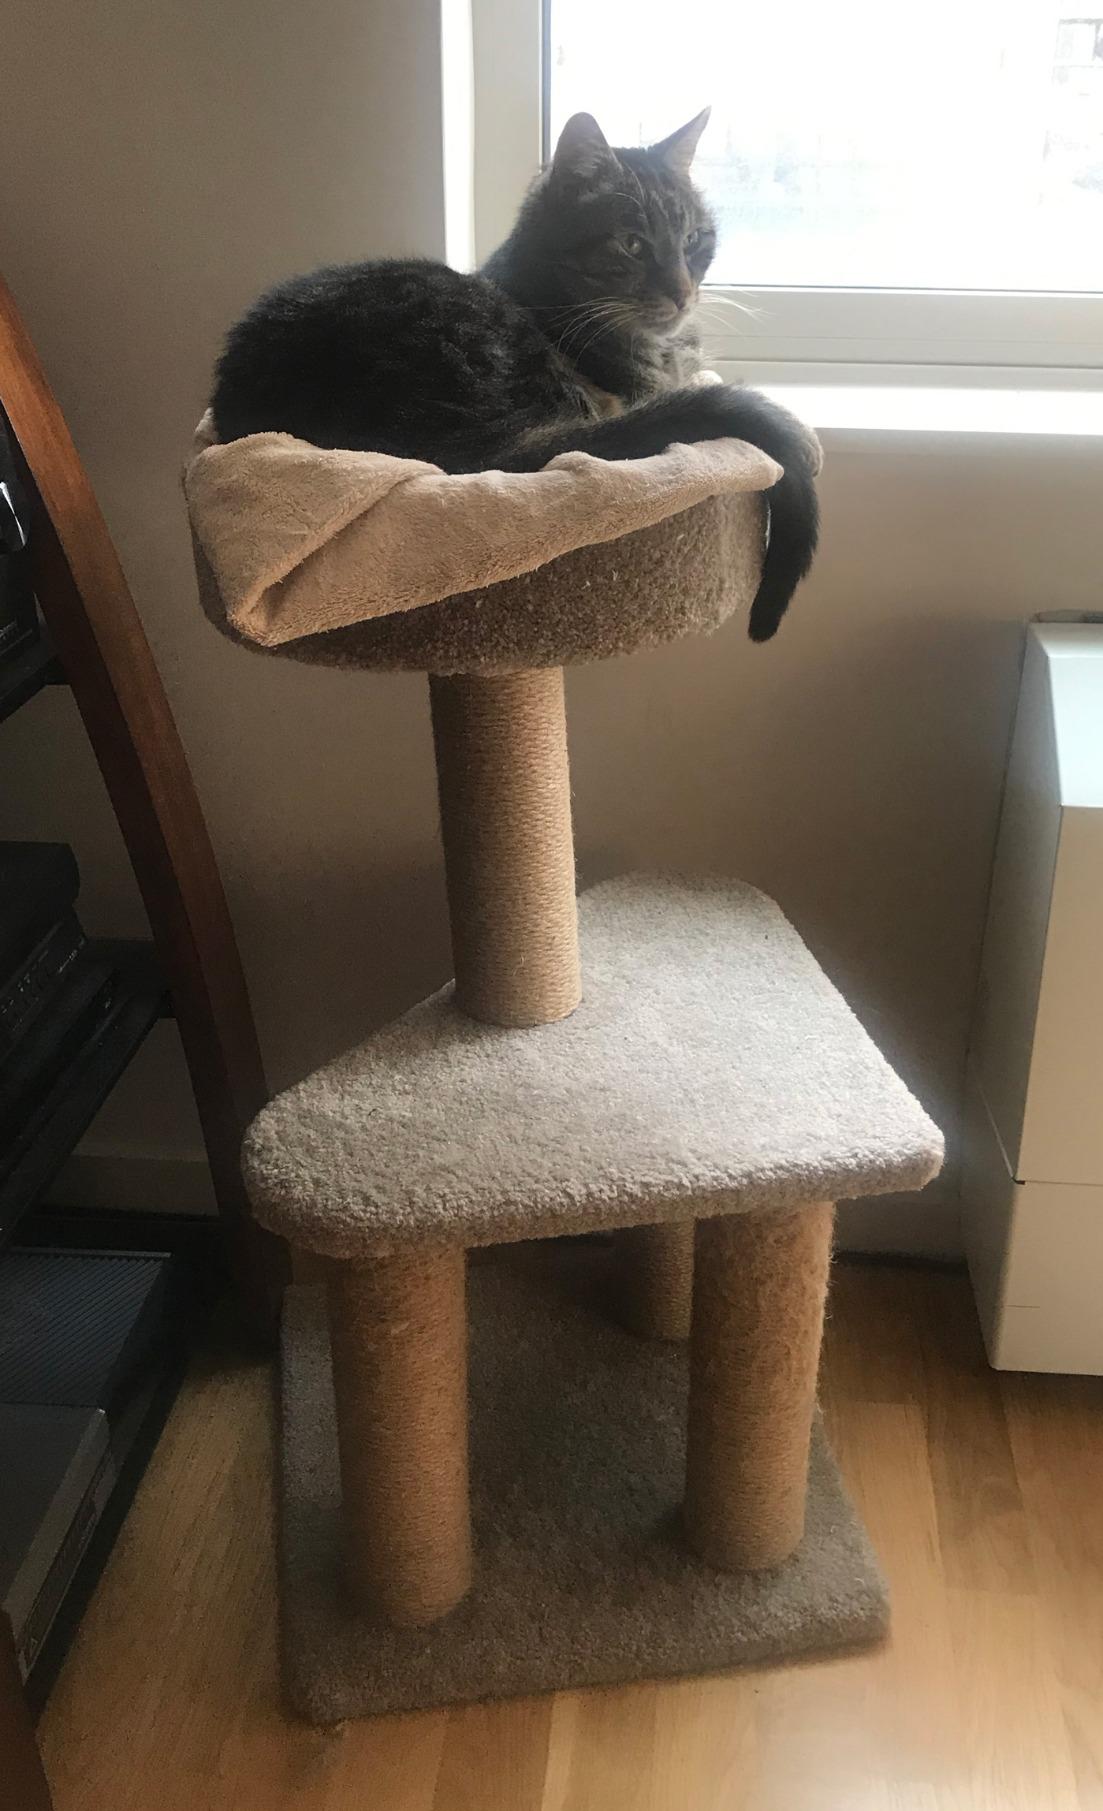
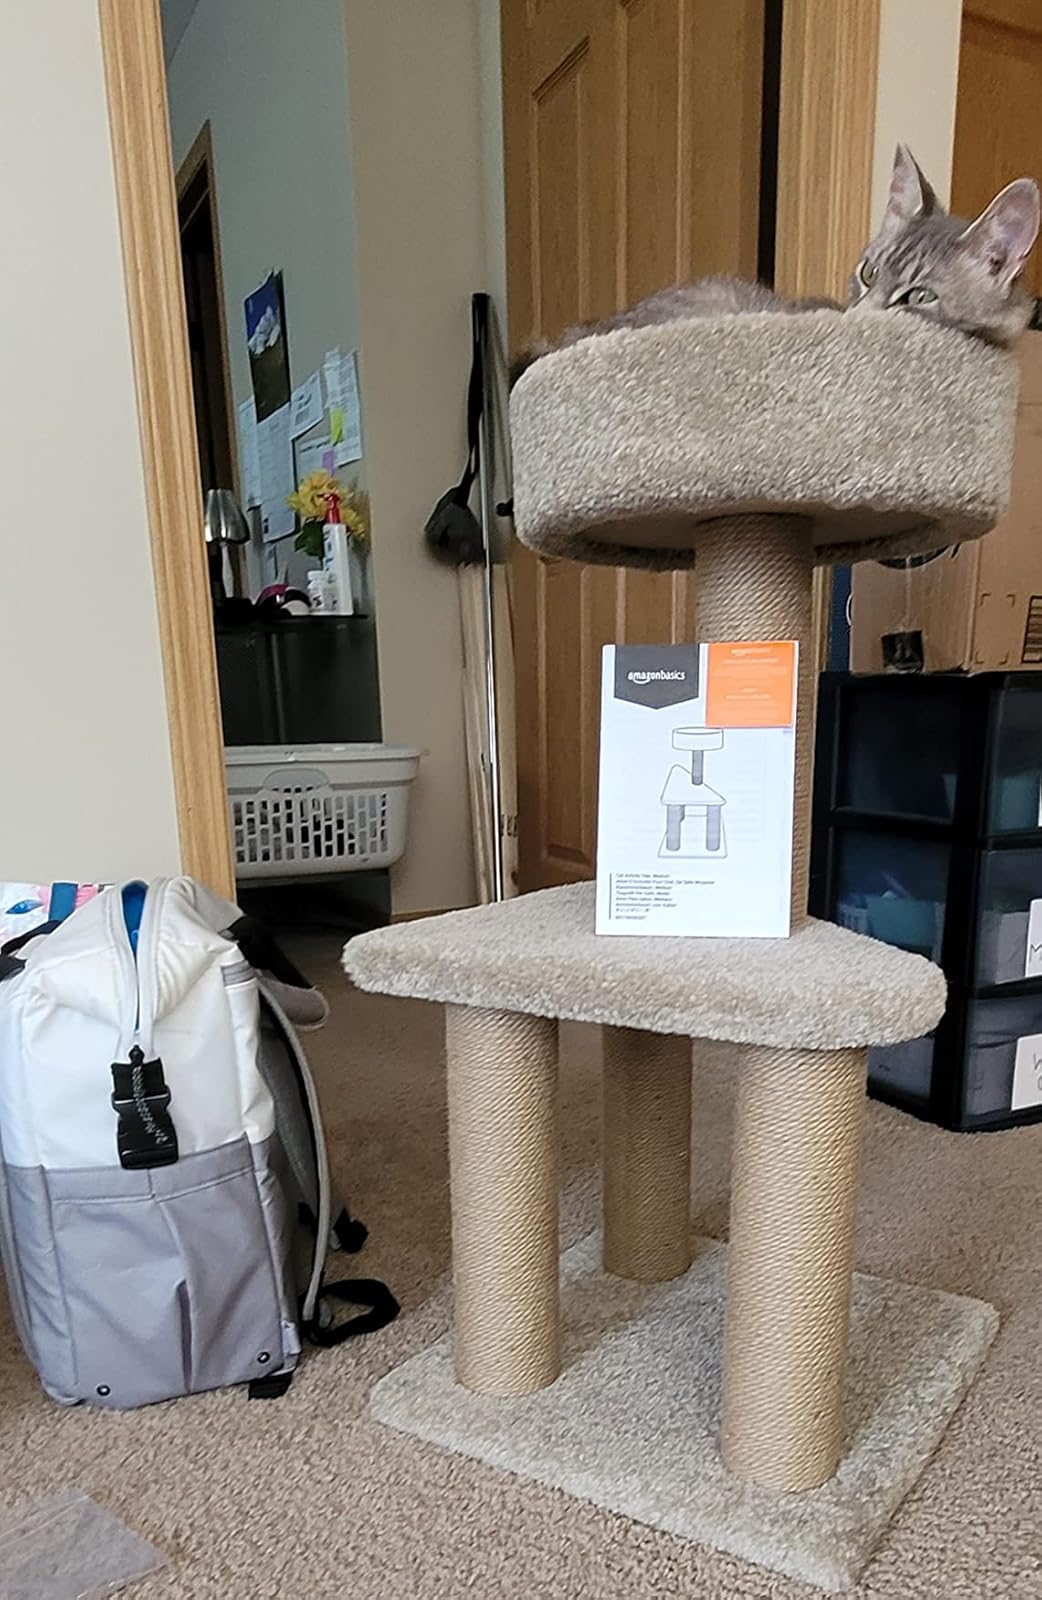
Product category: items_cat tree
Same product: yes